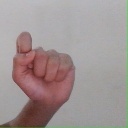
अक्षर: घ